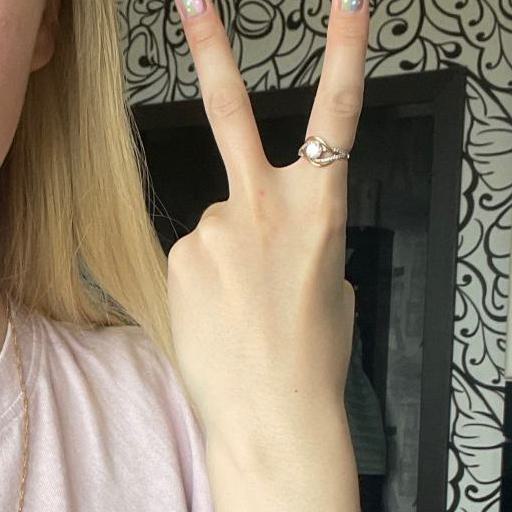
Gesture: peace_inverted